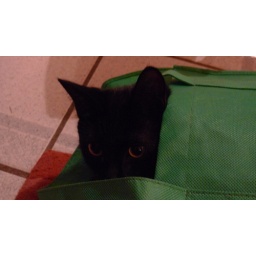
cat in a bag